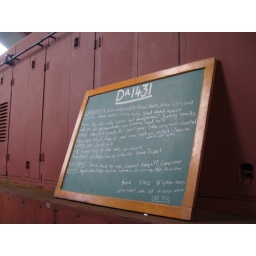
Needless to say the list out grew the black board, many trees where hurt in the restoration of this loco...